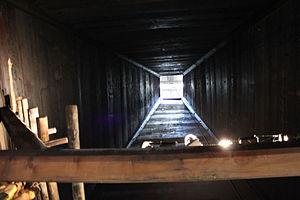
Maisons Comtoises de Nancray, Doubs, France
Le français de Franche-Comté désigne la variante régionale du français parlé en Franche-Comté. Celle-ci a été influencée par le franc-comtois et le francoprovençal jurassien.